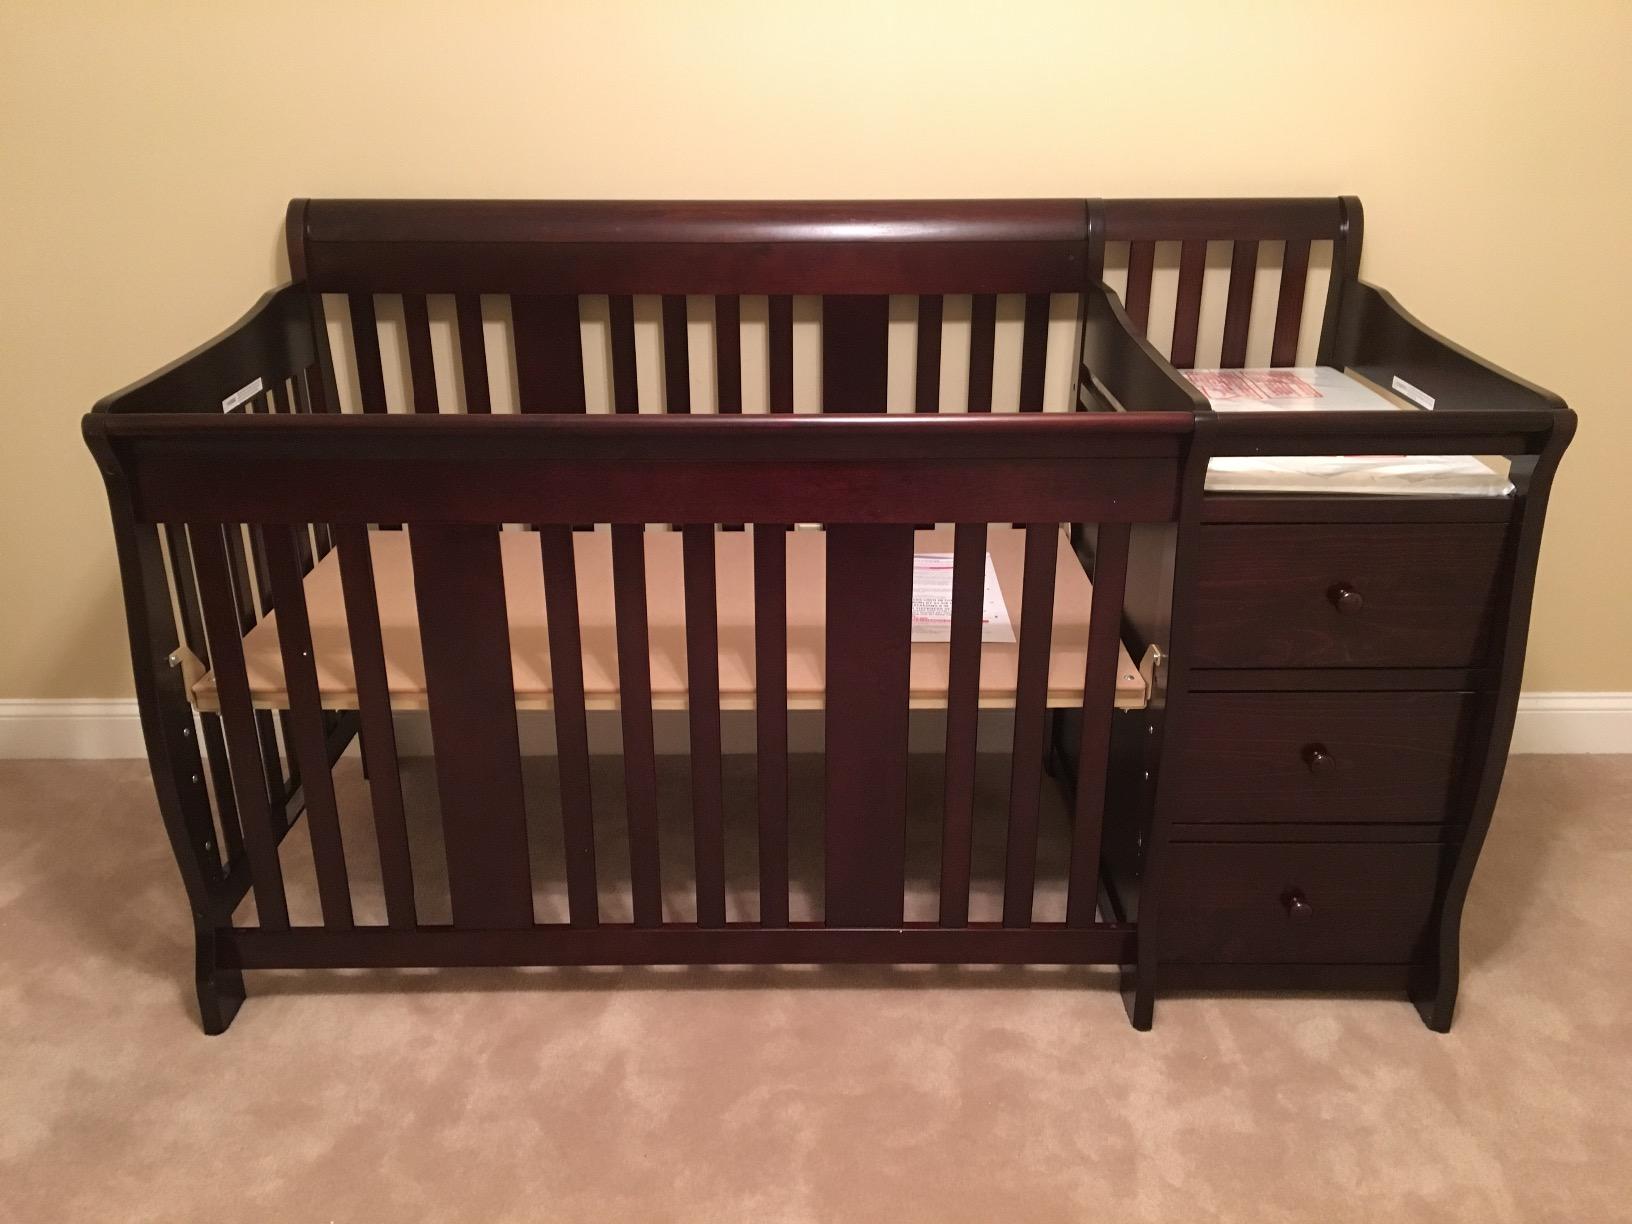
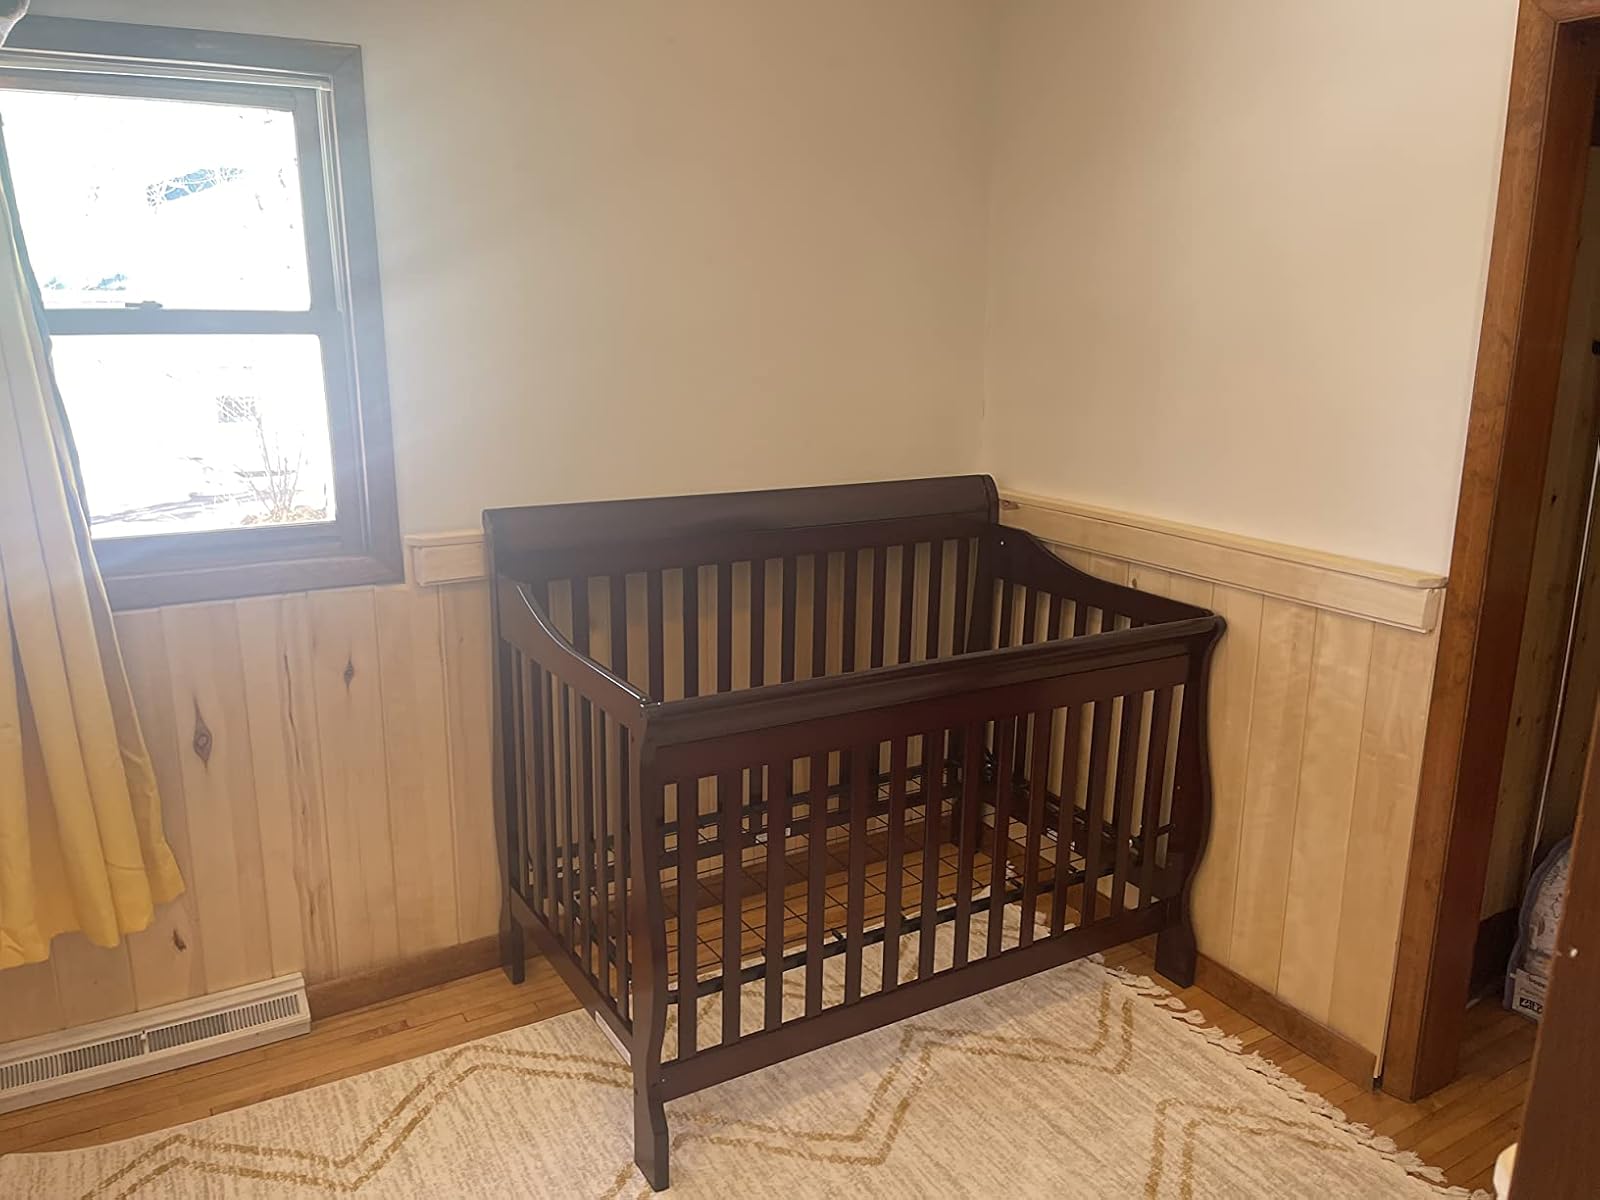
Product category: products_crib
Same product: no